Kirksey Nix

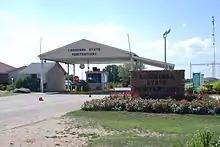
Louisiana State Penitentiary, from where Nix perpetrated a "Lonely Hearts" scam

Kirksey McCord Nix Jr. (born 1943) is the former boss of the Dixie Mafia.